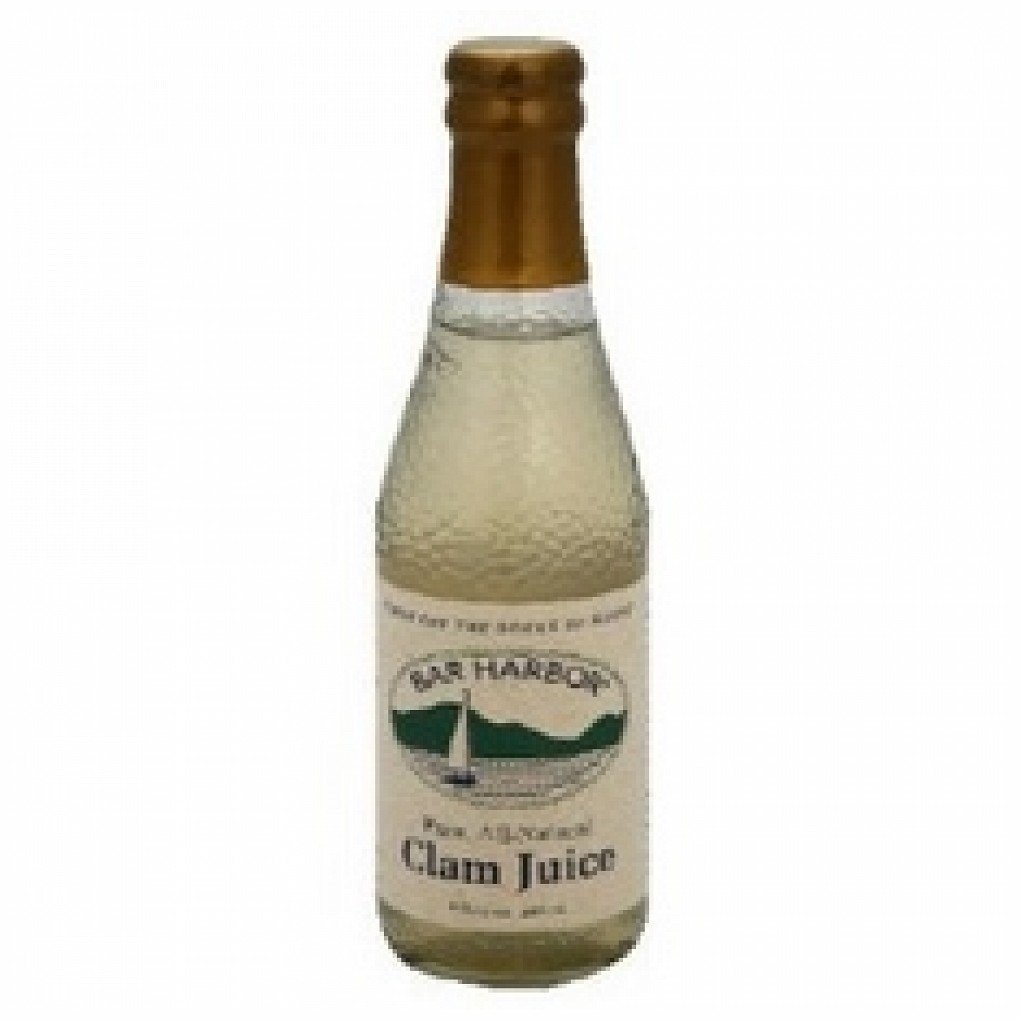
Item Name: Bar Harbor Clam JuiceGlass (12x8Oz )
Product Description: Bar Harbor Clam JuiceGlass (12x8Oz )
Value: 12.0
Unit: Count

Price: 60.98